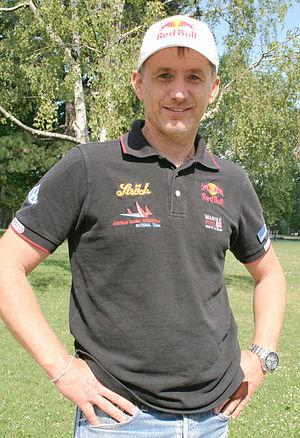
Roman Hagara, né le 30 avril 1966 à Vienne, est un skipper autrichien.